History of France–United States relations

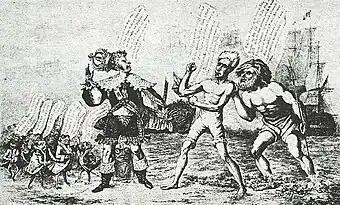
1835 cartoon by James Akin shows President Jackson challenging French King Louis Philippe, whose crown is falling off; Jackson is advised by king Neptune, and backed up by an American warship. On the left are French politicians, depicted as little frogs, complaining about the Americans.

Tensions with France escalated into an undeclared war—called the "Quasi-War." It involved two years of hostilities at sea, in which both navies attacked the other's shipping in the West Indies. The unexpected fighting ability of the U.S. Navy, which destroyed the French West Indian trade, together with the growing weaknesses and final overthrow of the ruling Directory in France in the Coup of 18 Brumaire, led Talleyrand to reopen negotiations. At the same time, President Adams feuded with Hamilton over control of the Adams' administration. Adams took sudden and unexpected action, rejecting the anti-French hawks in his own party and offering peace to France. In 1800 he sent William Vans Murray to France to negotiate peace; Federalists cried betrayal. The subsequent negotiations, embodied in the Convention of 1800 (also called the "Treaty of Mortefontaine") of September 30, 1800, affirmed the rights of Americans as neutrals upon the sea and abrogated the alliance with France of 1778. The treaty failed to provide compensation for the $20,000,000 "French Spoliation Claims" of the United States; the U.S. government eventually paid these claims. The Convention of 1800 ensured that the United States would remain neutral toward France in the wars of Napoleon and ended the "entangling" French alliance with the United States. In truth, this alliance had only been viable between 1778 and 1783.